Patay, Loiret

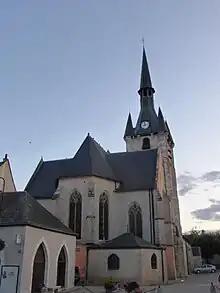
Patay

Patay is a commune in the Loiret department in north-central France.